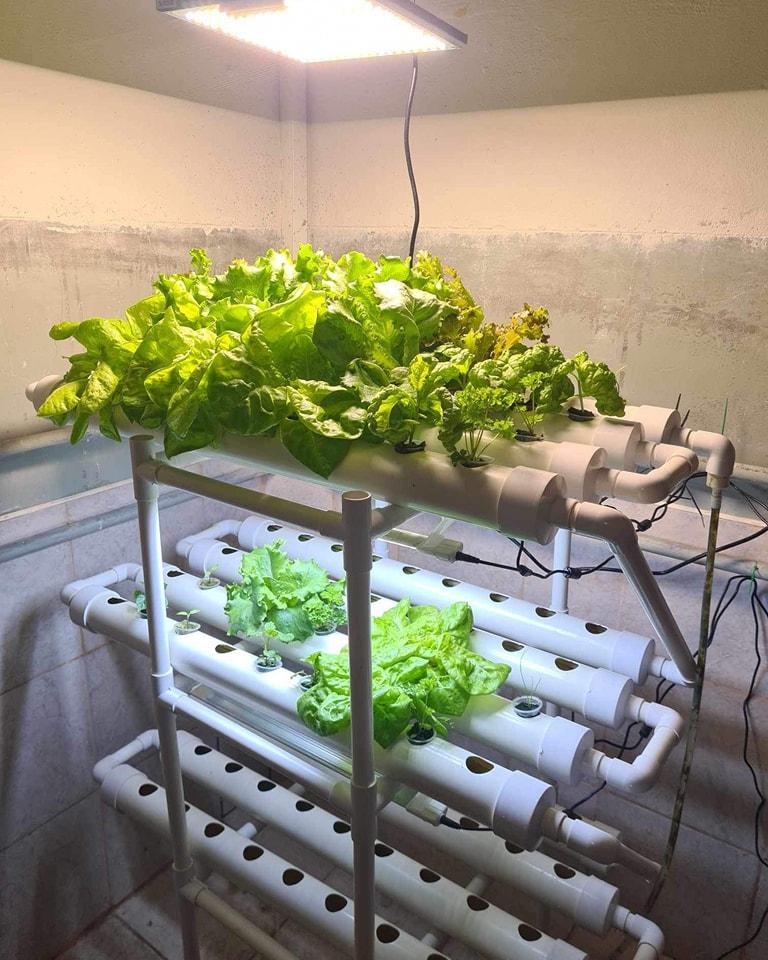
Mimea kadhaa yenye rangi ya kijani kibichi zikiwemo mbogamboga ambazo zimeoteshwa kwa njia ya kisasa ya kilimo, ambayo inatumia maji yenye virutubisho kuotesha mimea hiyo badala ya kutumia udongo.